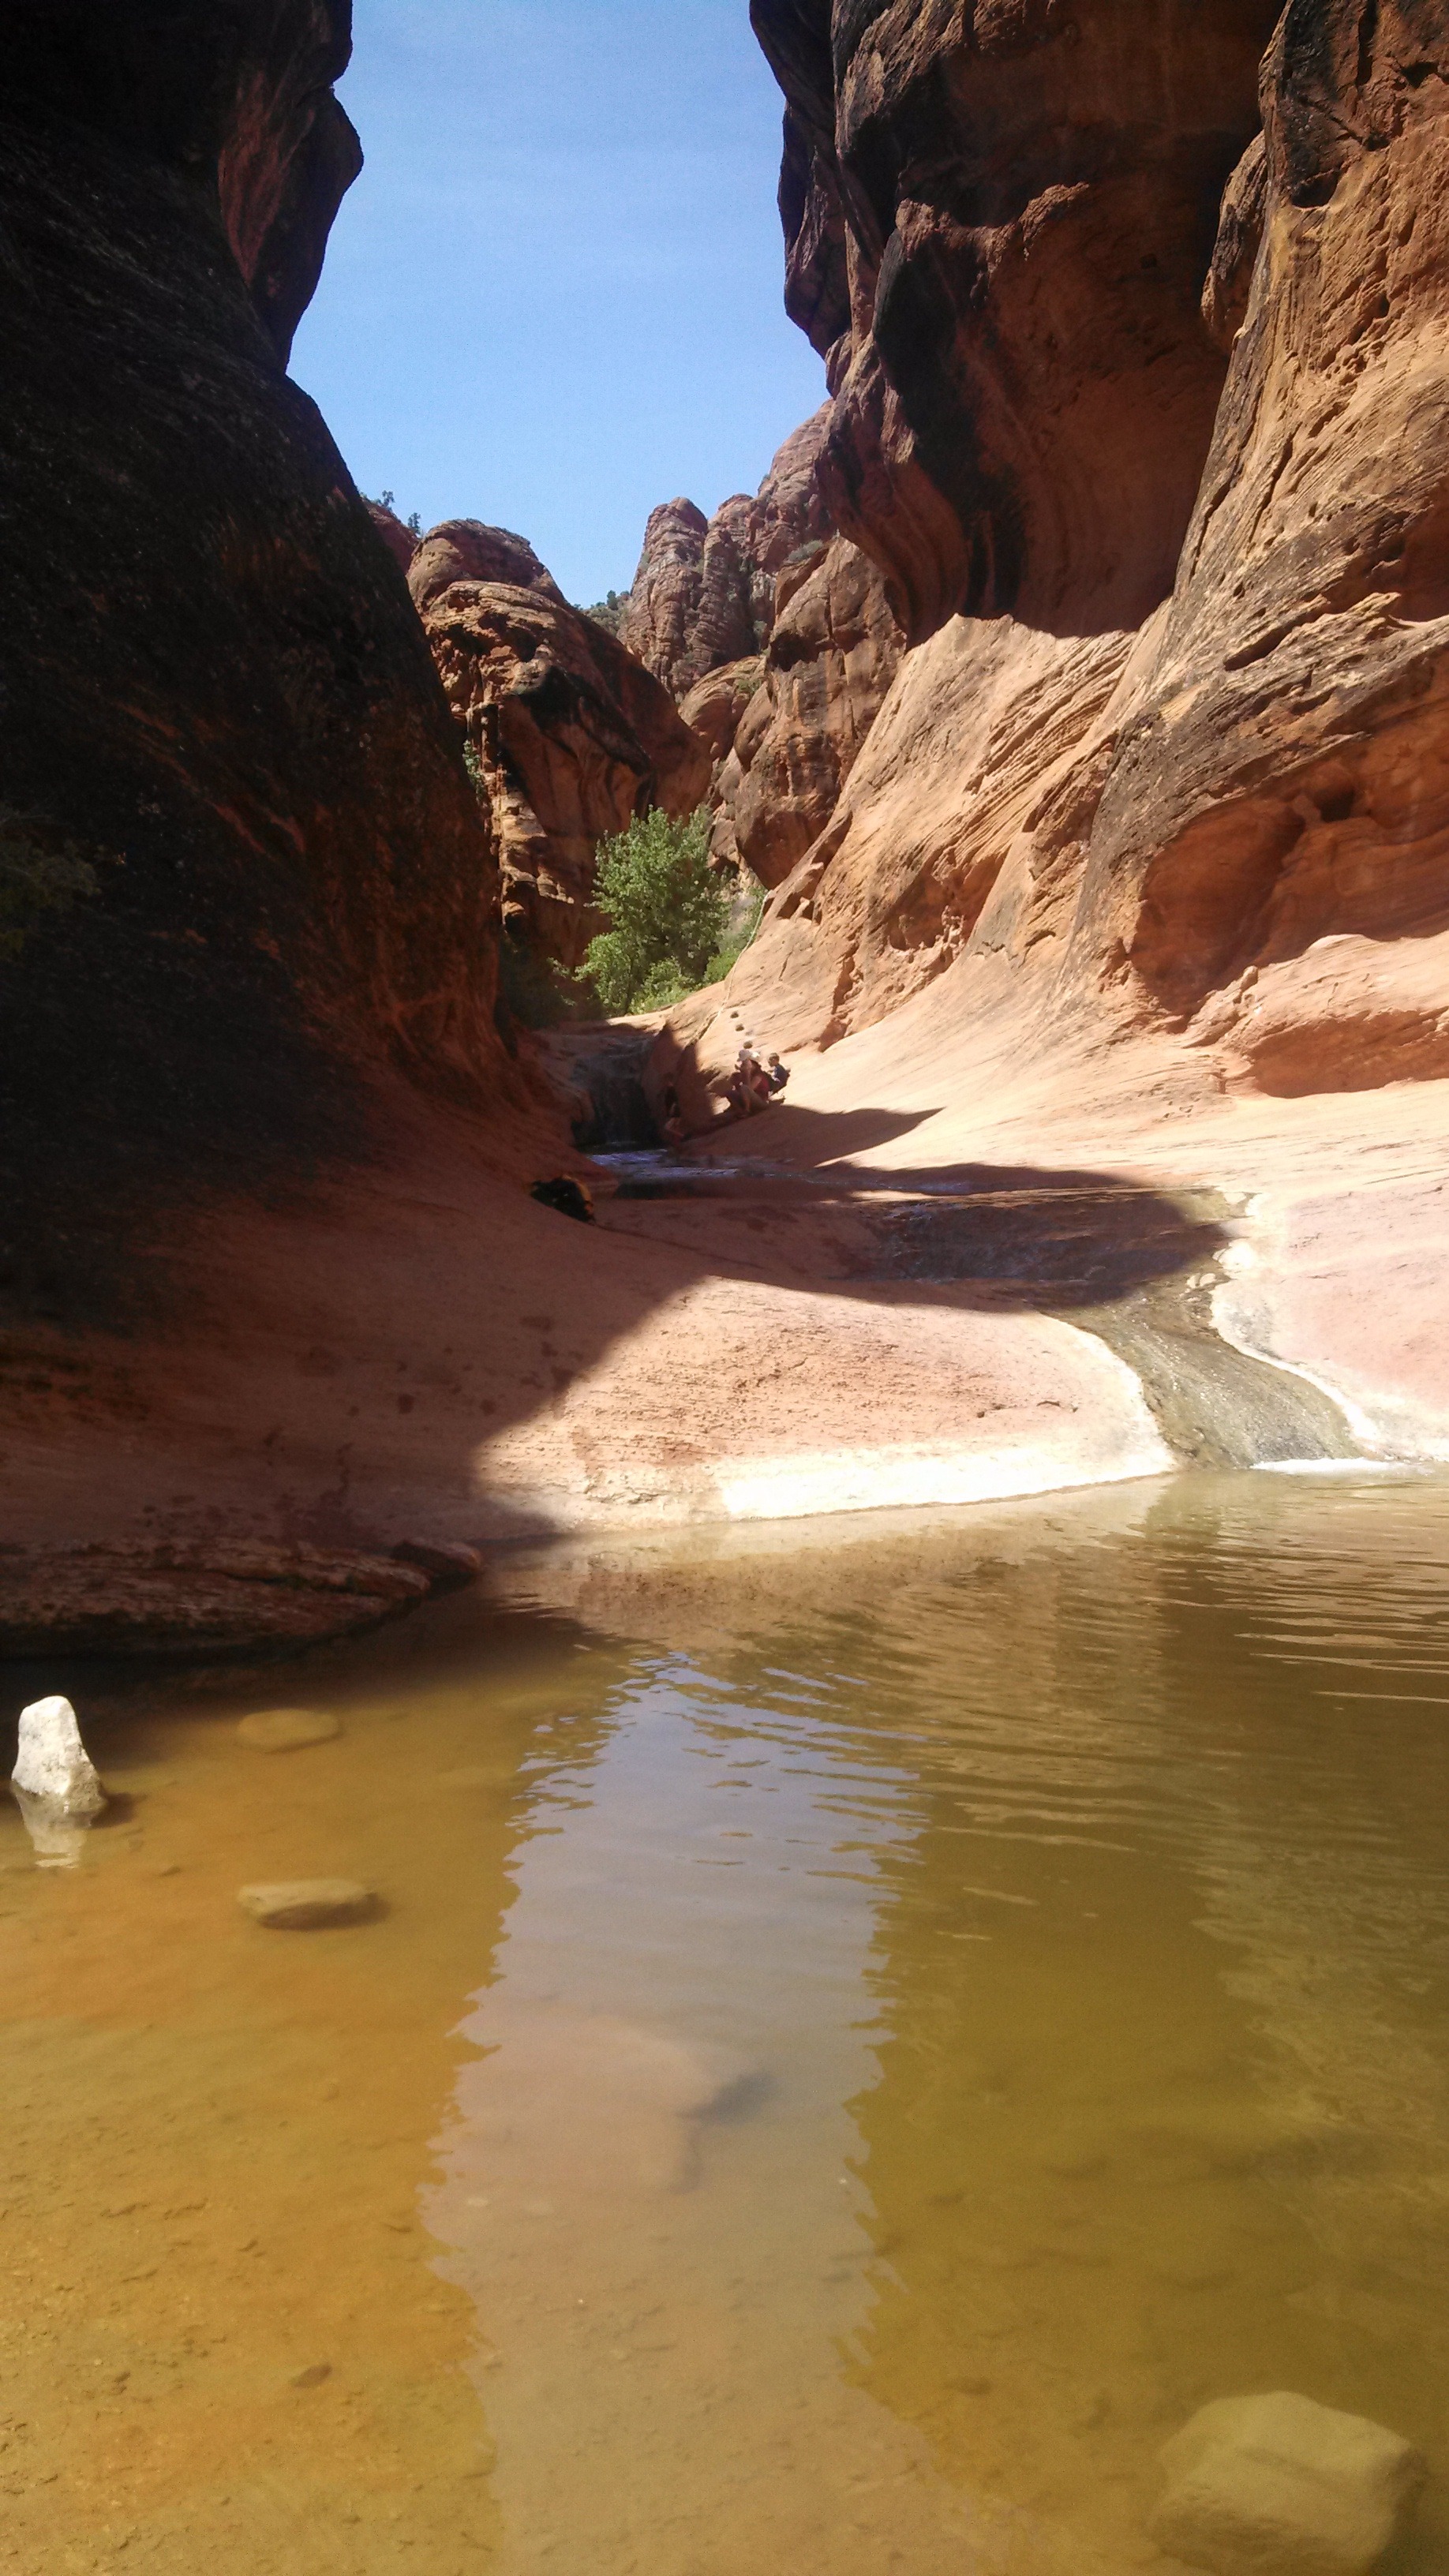
landscape, sea, coast, nature, outdoor, rock, wilderness, river, valley, land, formation, cliff, wild, environment, stream, reflection, scenic, natural, scenery, canyon, terrain, geology, utah, wadi, landform, red rocks, geographical feature